Postcolonial Africa

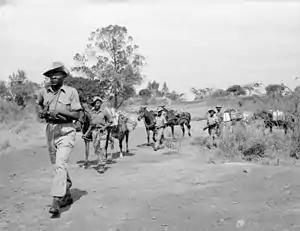
Troops of the King's African Rifles carry supplies while on watch for Mau Mau fighters during the Mau Mau Uprising. 1952-1956

The Mau Mau Uprising took place in Kenya from 1952 until 1956 but was put down by British and local forces. A state of emergency remained in place until 1960. Kenya became independent in 1963, and Jomo Kenyatta served as its first president.